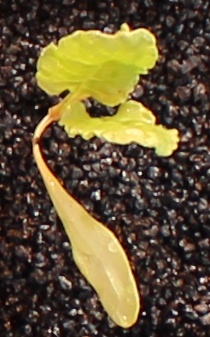
Label: Sugar beet